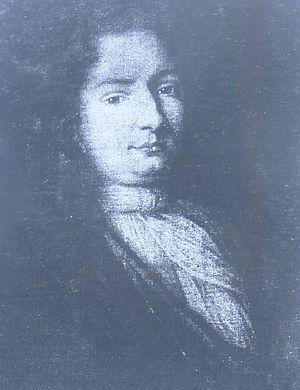
Portrait de Jean Hyacinthe Tréouret de Kerstrat (1774-1795)
Briec [bʁijɛk] est une commune du département du Finistère, dans la région Bretagne, en France.